Four-sided die

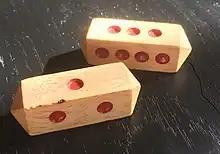
Four-faced Daldøs dice

A third form of d4s are long dice shaped like rectangular prisms, as used in the Scandinavian game daldøs. Landing on end may be rendered very rare simply by their small size relative to the faces, by the instability implicit in the height of the dice, and by rolling the long dice along their axes rather than tossing. Many long dice provide further insurance against landing on end by giving the ends a rounded or peaked shape, rendering such an outcome physically impossible (at least on a flat solid surface).